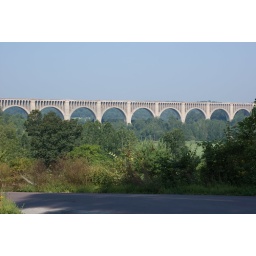
This railroad bridge, built in 1915 was considered the largest concrete bridge of its time.